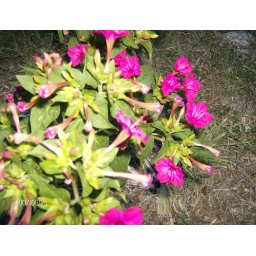
plant in alley, it's the only one amongst the dead grass &amp;amp; weeds